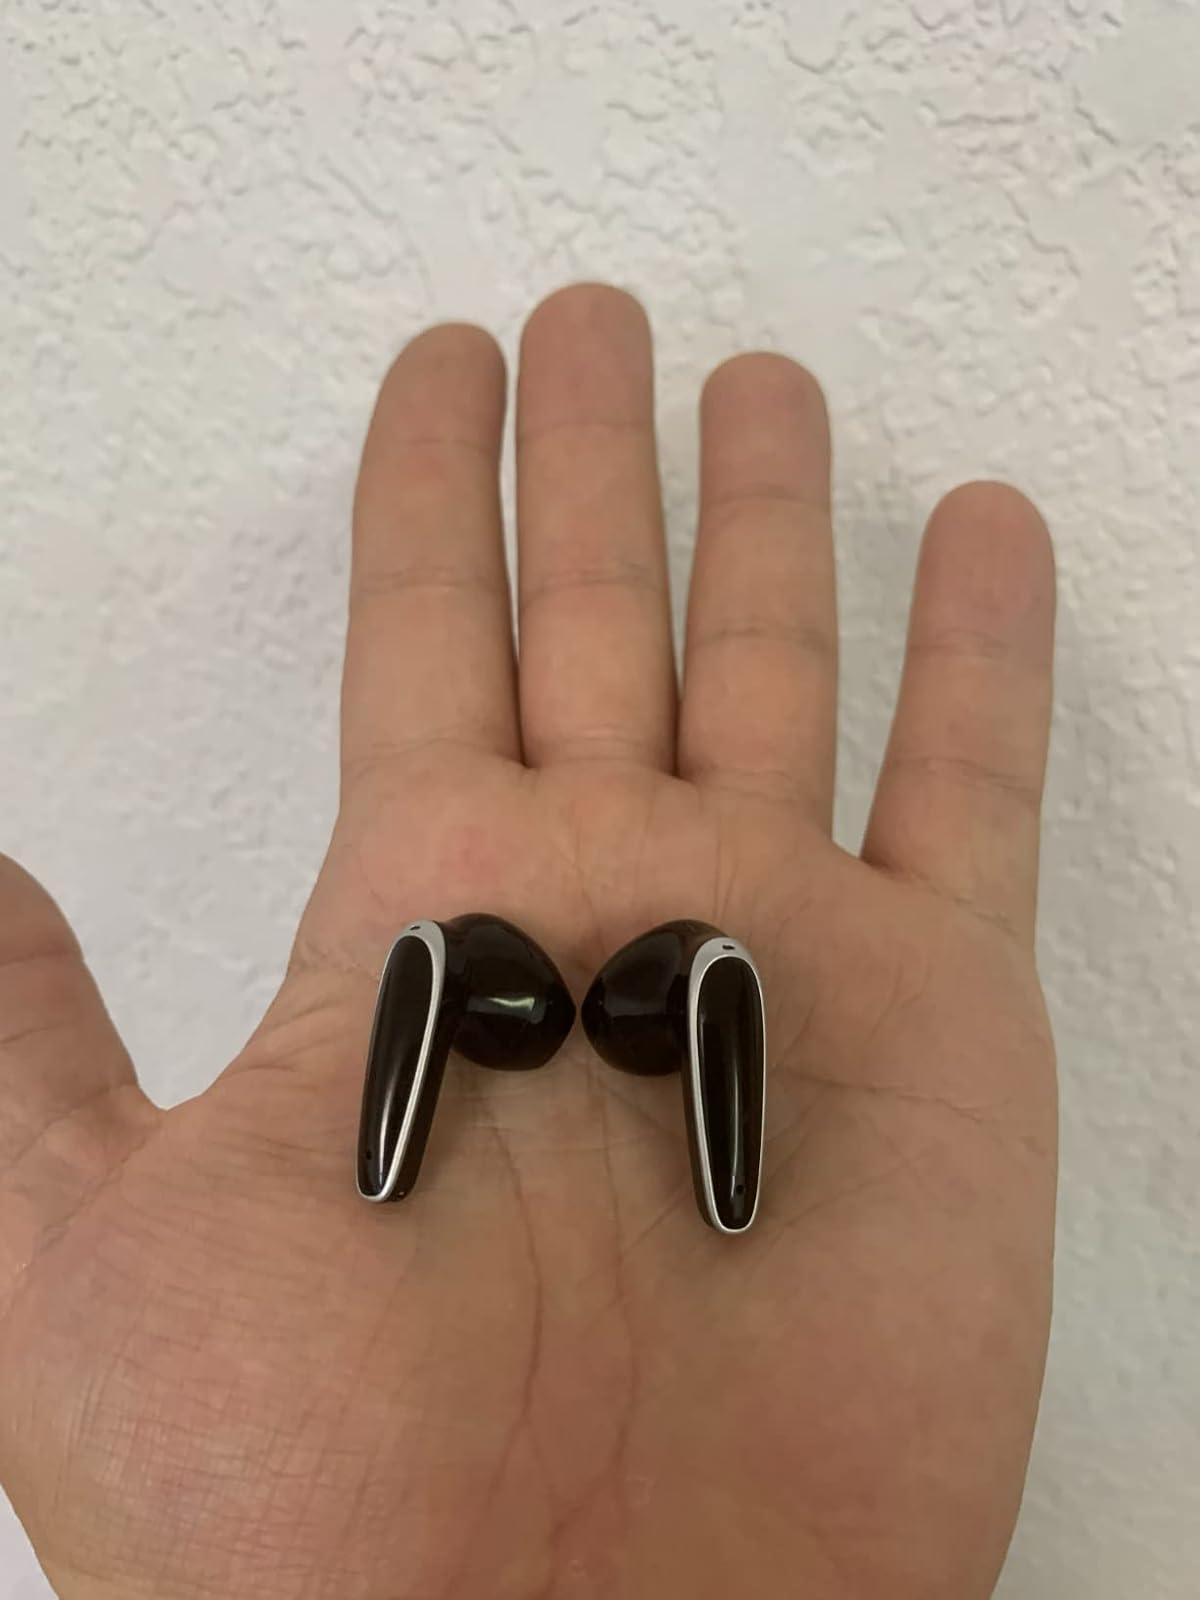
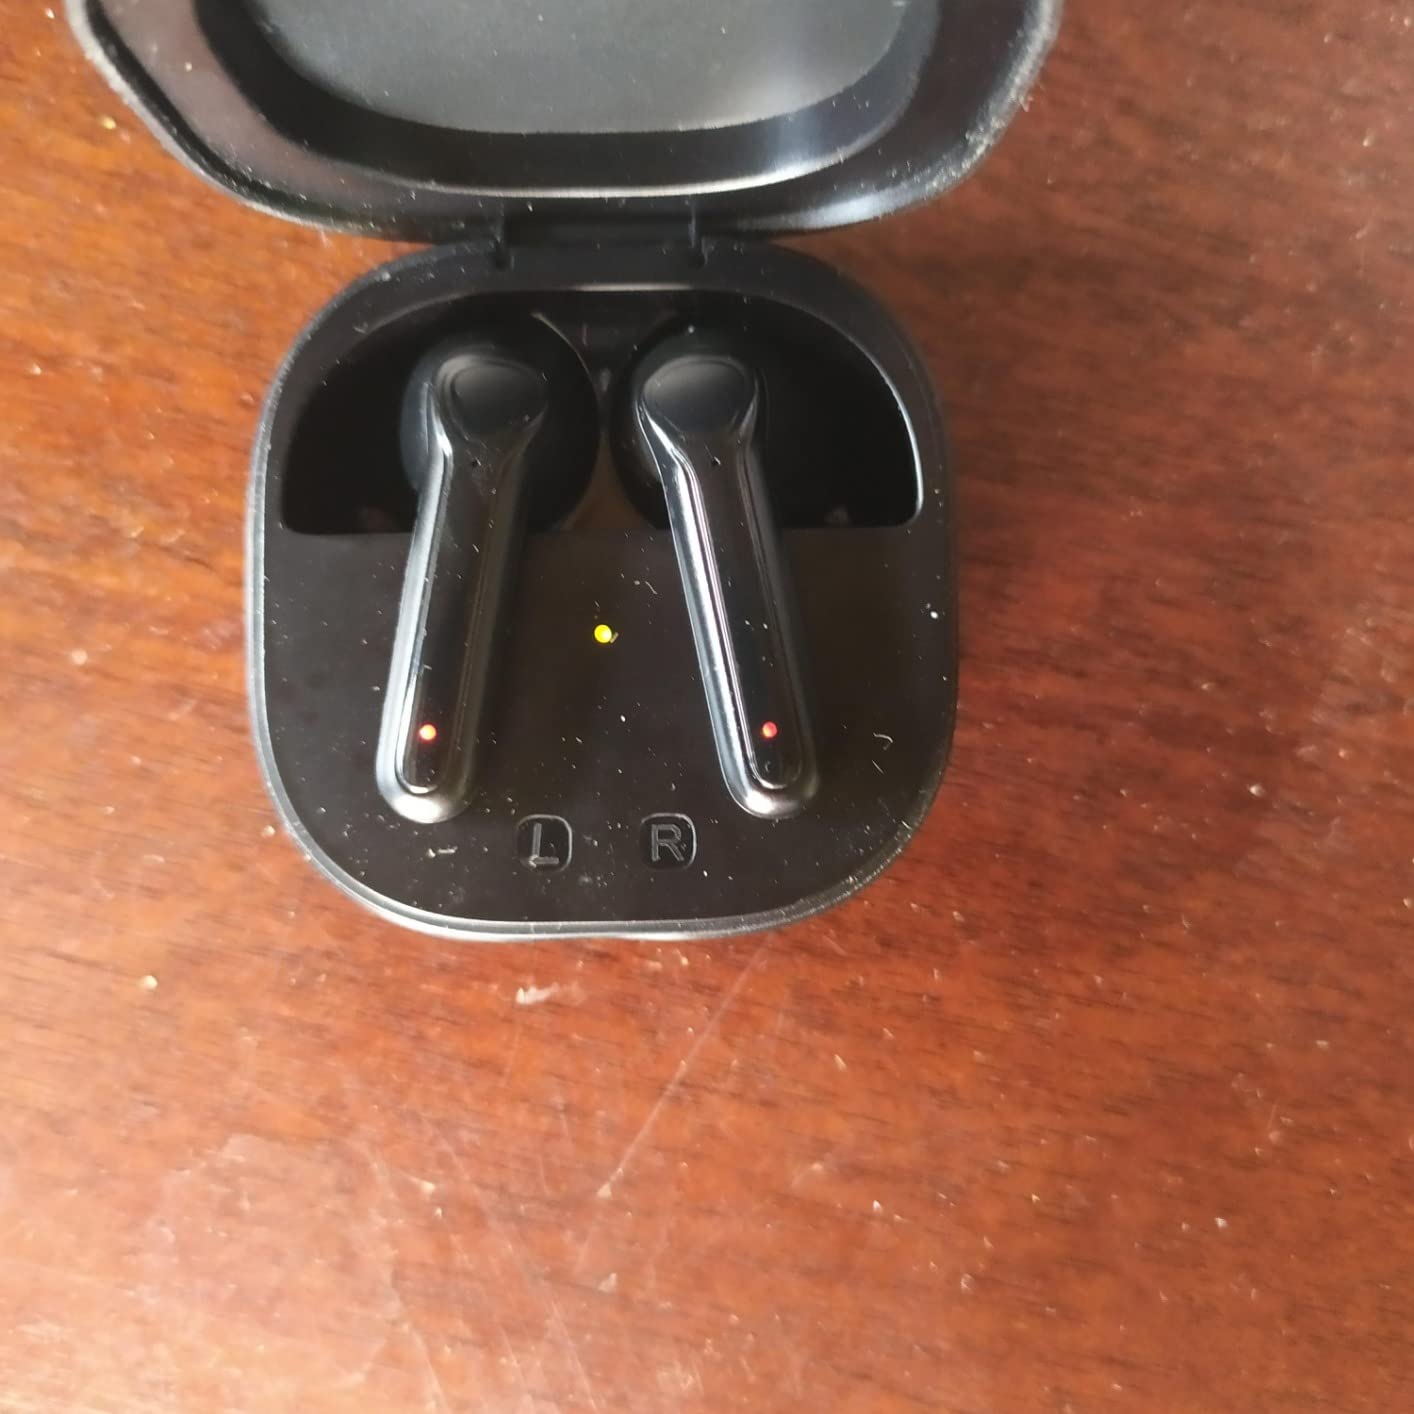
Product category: earbuds
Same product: no